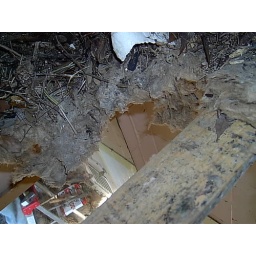
We found food wrappers and unopened water bottles in the attic crawl space.